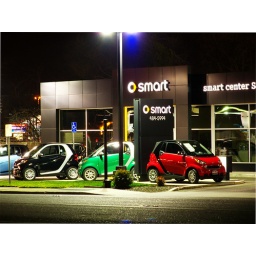
Day 20: The contrast of the colorful Smart cars against the black dealership always catches my eye, especially at night.